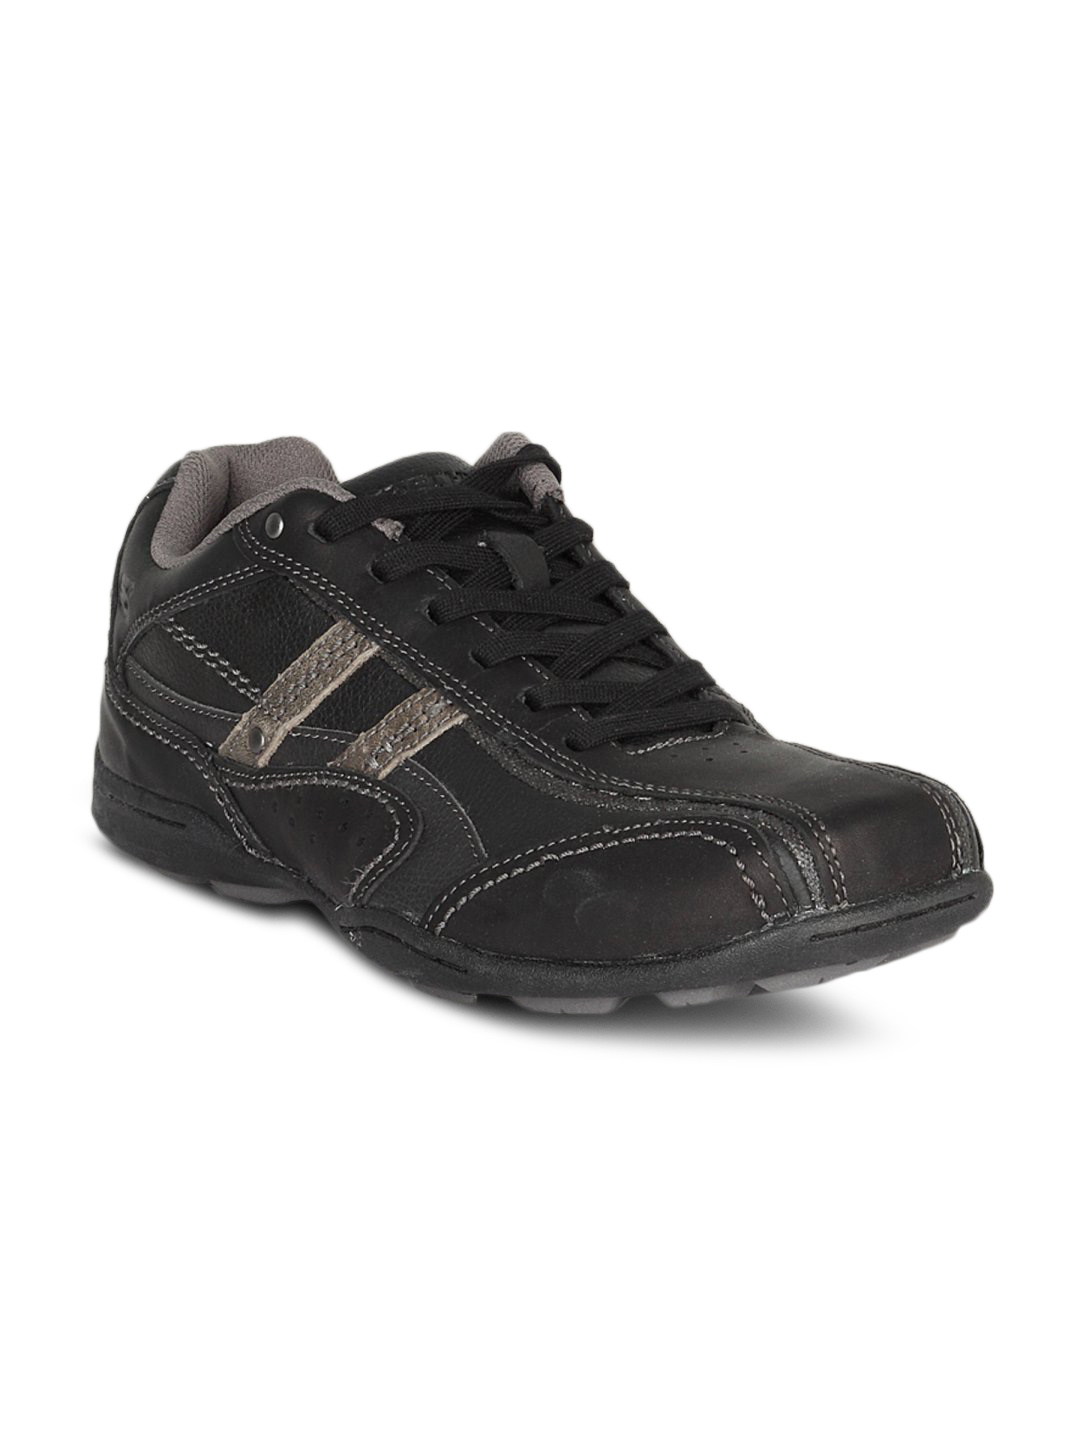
Skechers Men's Striking Black Shoe
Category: Footwear / Shoes / Casual Shoes
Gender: Men
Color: Black
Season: Winter 2015
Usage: Casual